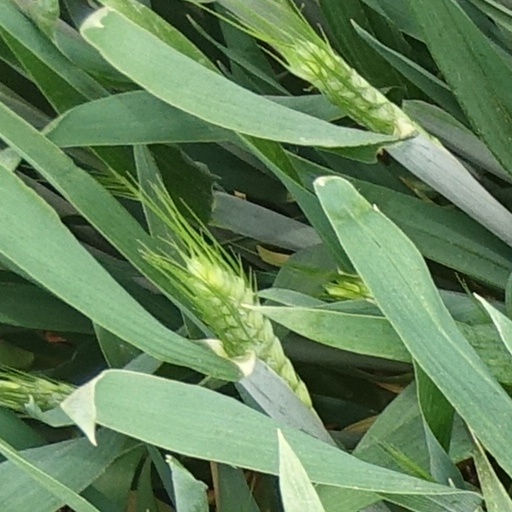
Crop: wheat